Kingda Ka

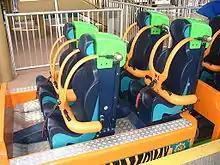
Empty coaster seats, with restraints in place

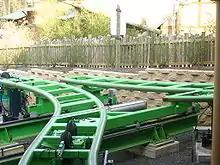
Green switch tracks at bottom of ride

After the train had been locked and checked, it moved slowly out of the station to the launch area, then passed through a switch track which allowed four trains on two tracks to load simultaneously. When the signal was given to launch, the train rolled back slightly so that the catch car could latch on to the middle car, and the brakes retracted on the launch track. As the brake fins were retracting, a recording announced: "Arms down, head back, hold on!" The train was launched approximately five seconds later.